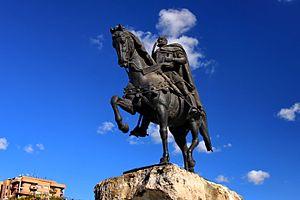
Le Statue équestre de Skanderbeg est une sculpture de l'artiste albanais Odhise Paskali inaugurée en 1968 à Tirana, en Albanie.